Gulf of Santa Catalina

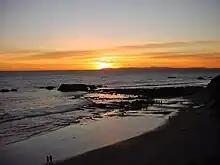
The Gulf of Santa Catalina in Laguna Beach at sunset

The Gulf of Santa Catalina, also the Gulf of Catalina, is a gulf in the Pacific Ocean on the West Coast of the United States. The eastern coast of the gulf belongs to the states of California, United States, and Baja California, Mexico. The largest town on the shore of the gulf is San Diego. The islands in the gulf include Santa Catalina Island. The gulf covers an area of more than and borders the east coast of Catalina and the beaches of Orange, Los Angeles, and San Diego counties.